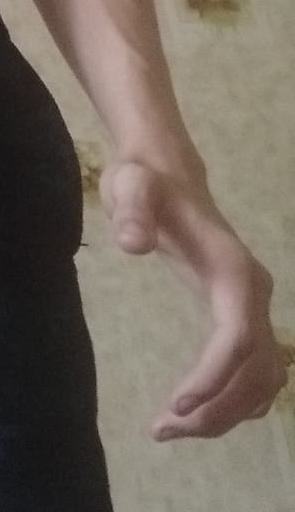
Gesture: no_gesture